Kang Yu-chan

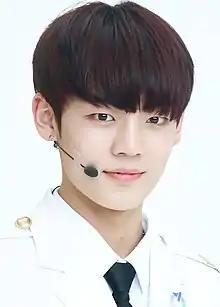
Kang in February 2018

Kang debuted as a member of A.C.E on May 23, 2017, with the single "Cactus". In the same year, he participated in the survival show "" alongside fellow A.C.E member Jun. On February 10, 2018, Kang placed 9th with a total of 74,367 votes in the final episode thus making him included in final group lineup. On April 7, 2018, he officially debuted as a member of UNB with the release of their first EP, "Boyhood". On November 5, 2018, he sang "Maybe" for the South Korean television drama "My Healing Love" with Kim Byeong-kwan. Since then, he has featured on several soundtracks for television dramas such as "", "Beautiful Love, Wonderful Life", "Welcome" etc.